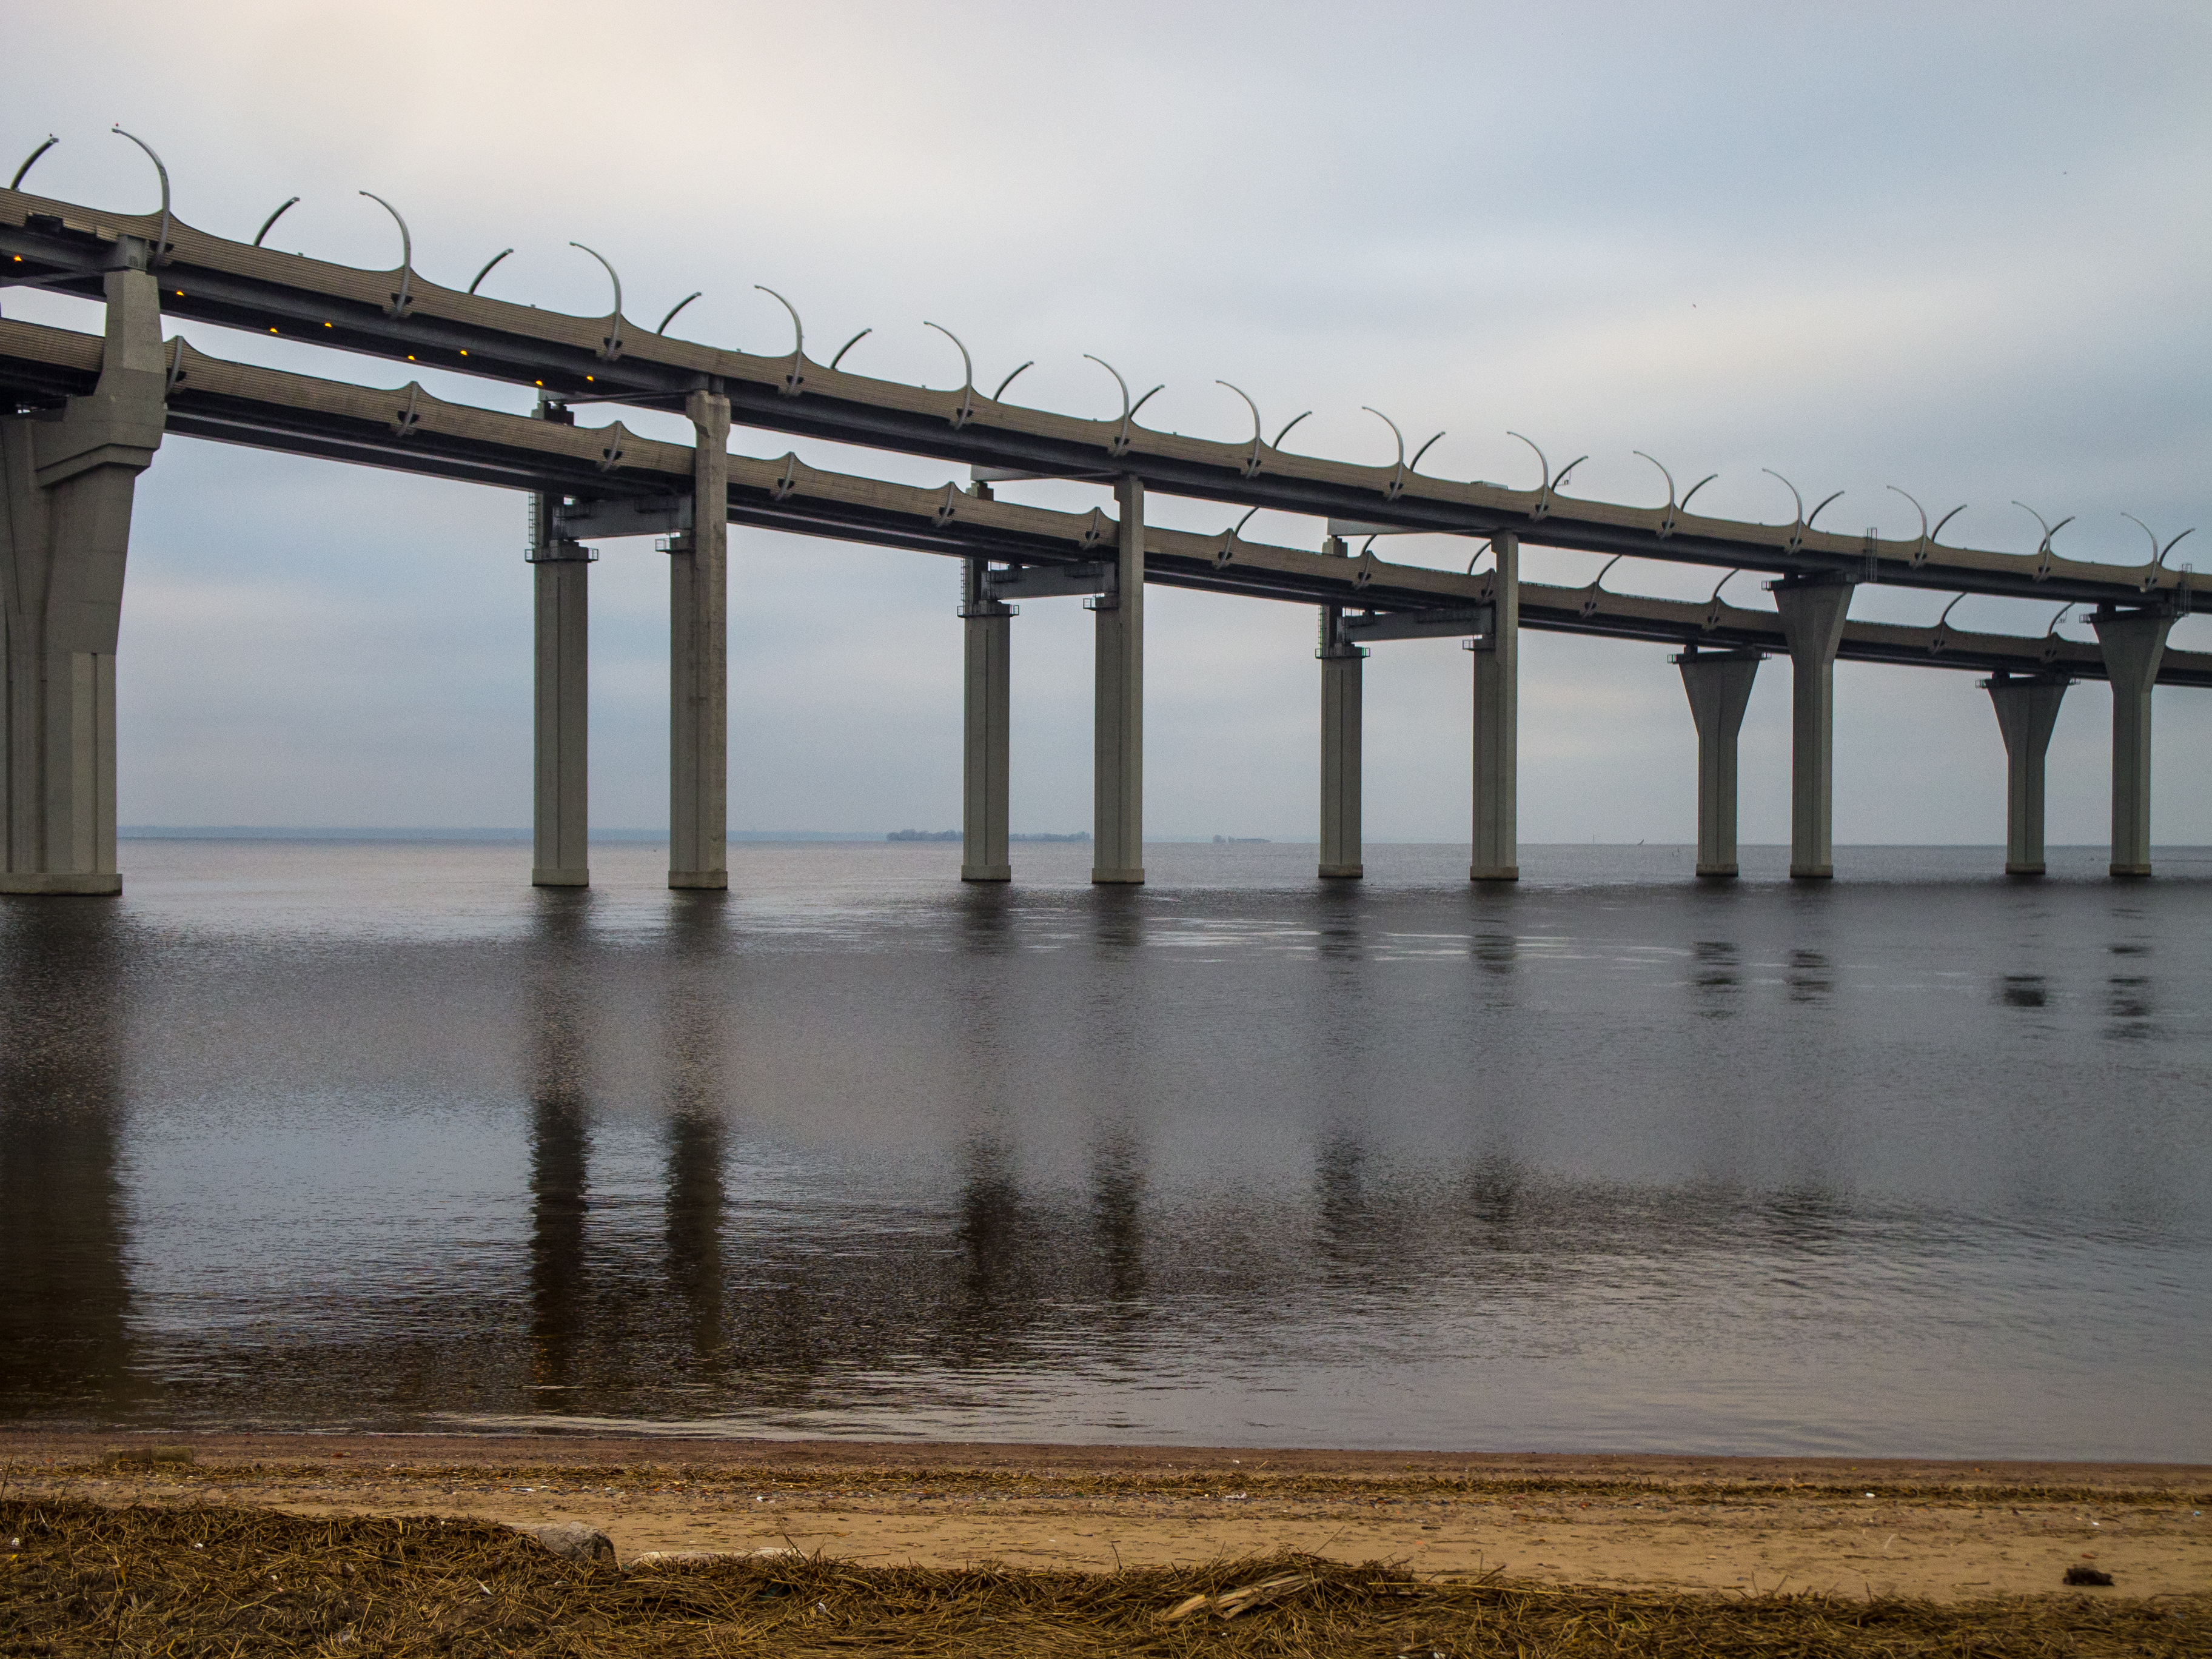
image, body of water, fluid, liquid, coastal and oceanic landforms, water, pier, horizon, shore, coast, sea, column, reflection, beach, bridge, wave, calm, nonbuilding structure, beam bridge, tide, sand, wind wave, shoal